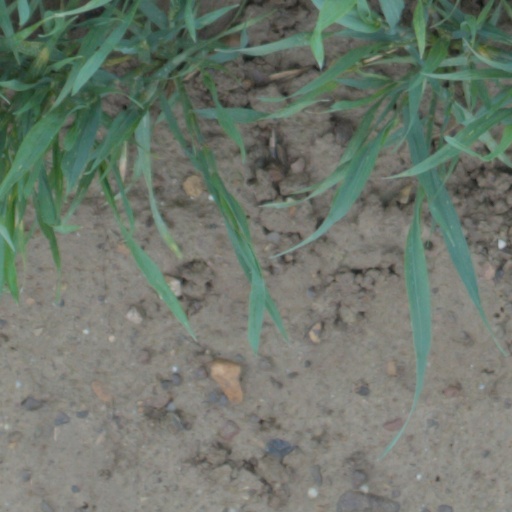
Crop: wheat